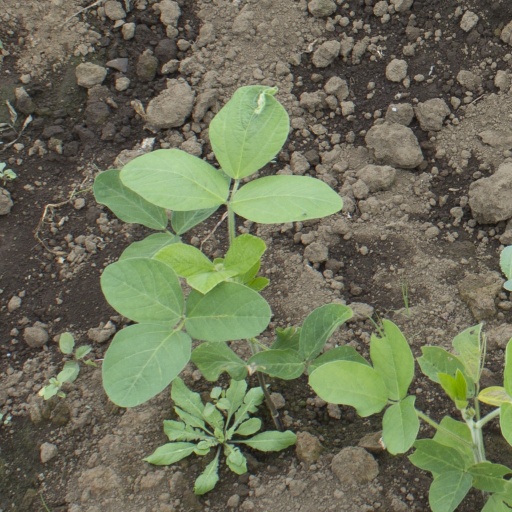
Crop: soybean